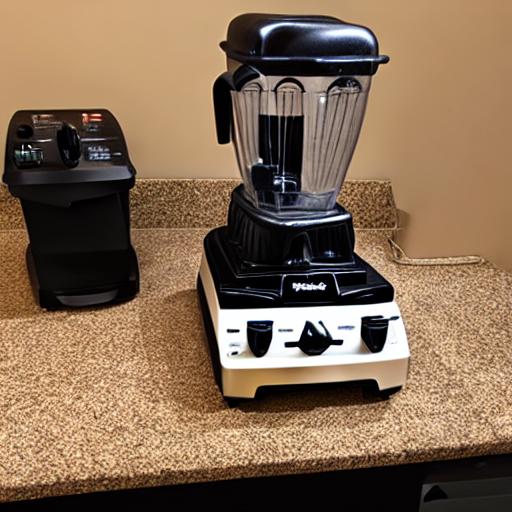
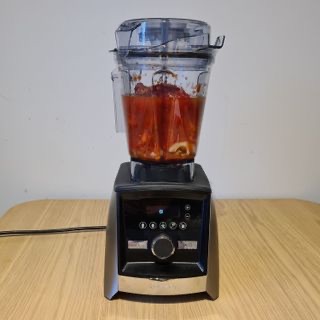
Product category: items_blender
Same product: no